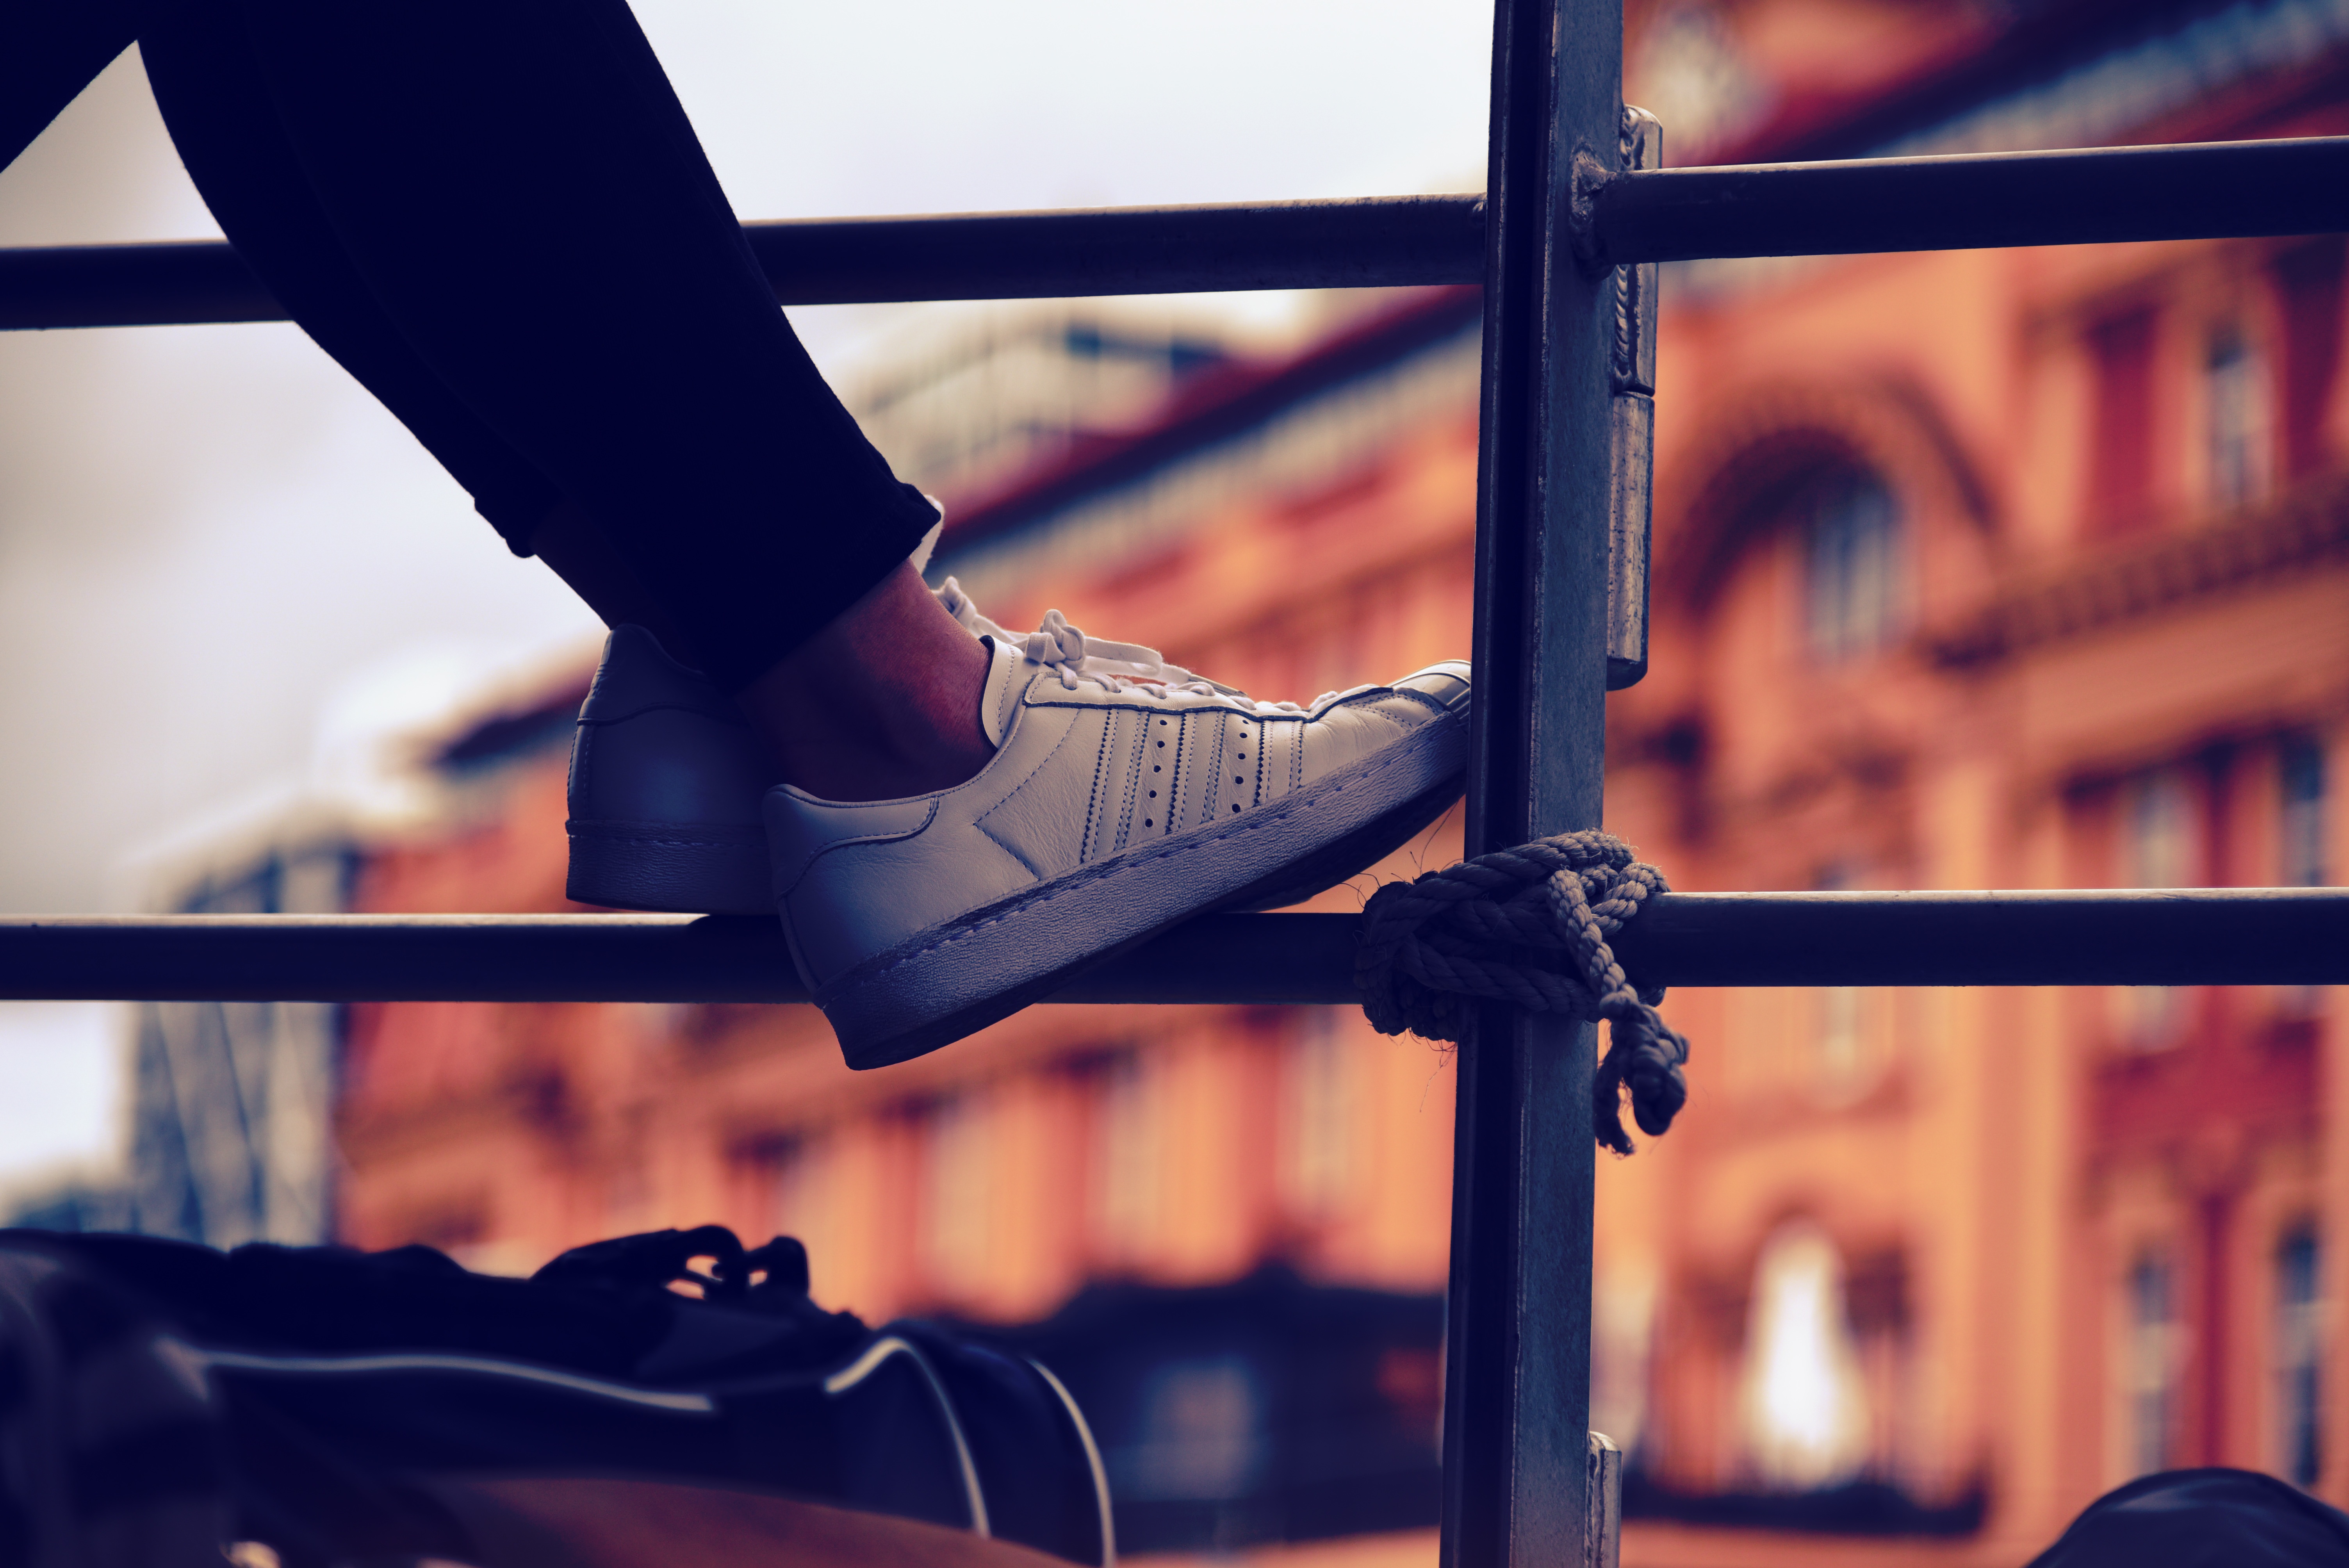
structure, color, blue, room, sports, sport venue, physical fitness